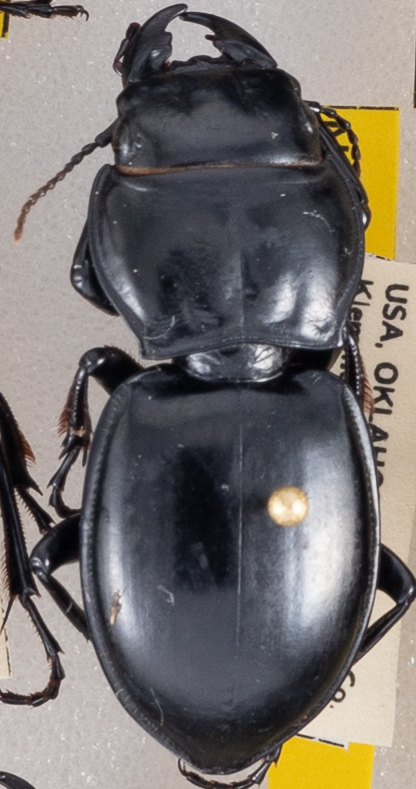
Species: Pasimachus californicus
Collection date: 2022-08-10
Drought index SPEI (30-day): -1.28
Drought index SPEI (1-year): -2.09
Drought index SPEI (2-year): -1.13